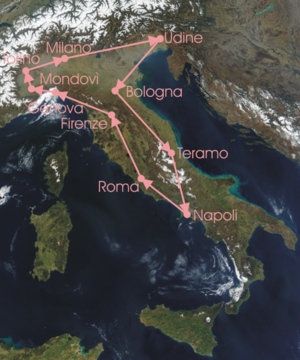
Le Tour d'Italie 1910 était la seconde édition de cette compétition. Il s'est tenu du 18 mai au 5 juin 1910, long de 2 980 km répartis en 10 étapes. Il a été remporté par Carlo Galetti, à une allure moyenne de 26,113 km/h.